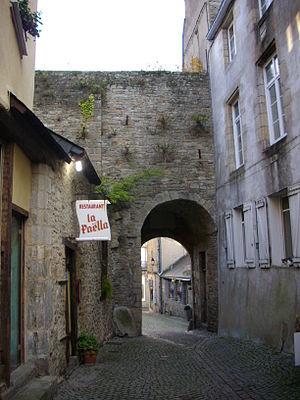
La porte Saint-Jean, vue depuis l'intramuros, à ,Vannes (Morbihan)
La commune française de Vannes, dans le Morbihan compte au total 281 monuments classés ou inscrits à l'inventaire des monuments historiques. 37 d'entre eux sont des monuments immobiliers, plaçant la commune à la 83ᵉ place des communes les plus riches en France ; les 244 autres inventoriés le sont au sein de la base des objets mobiliers.
Les remparts de Vannes sont les fortifications érigées entre les IIIᵉ et XVIIᵉ siècles pour protéger la ville de Vannes dans le département du Morbihan en France. Fondée par les Romains à la fin du Iᵉʳ siècle av. J.-C. sous le règne d’Auguste, la civitas Venetorum se voit contrainte de se protéger derrière un castrum à la fin du IIIᵉ siècle, alors même qu'une crise majeure secoue l’empire romain. Cette première enceinte demeure la seule protection de la cité pendant plus d’un millénaire. C’est à l’époque du duc Jean IV, à la fin du XIVᵉ siècle, que l’enceinte de la ville est réédifiée et étendue vers le sud pour protéger les nouveaux quartiers. Le duc veut faire de Vannes non seulement un lieu de résidence mais également une place forte sur laquelle il peut s’appuyer en cas de conflit. La superficie de la ville intra-muros est doublée et le duc adjoint à la nouvelle enceinte sa forteresse de l’Hermine.